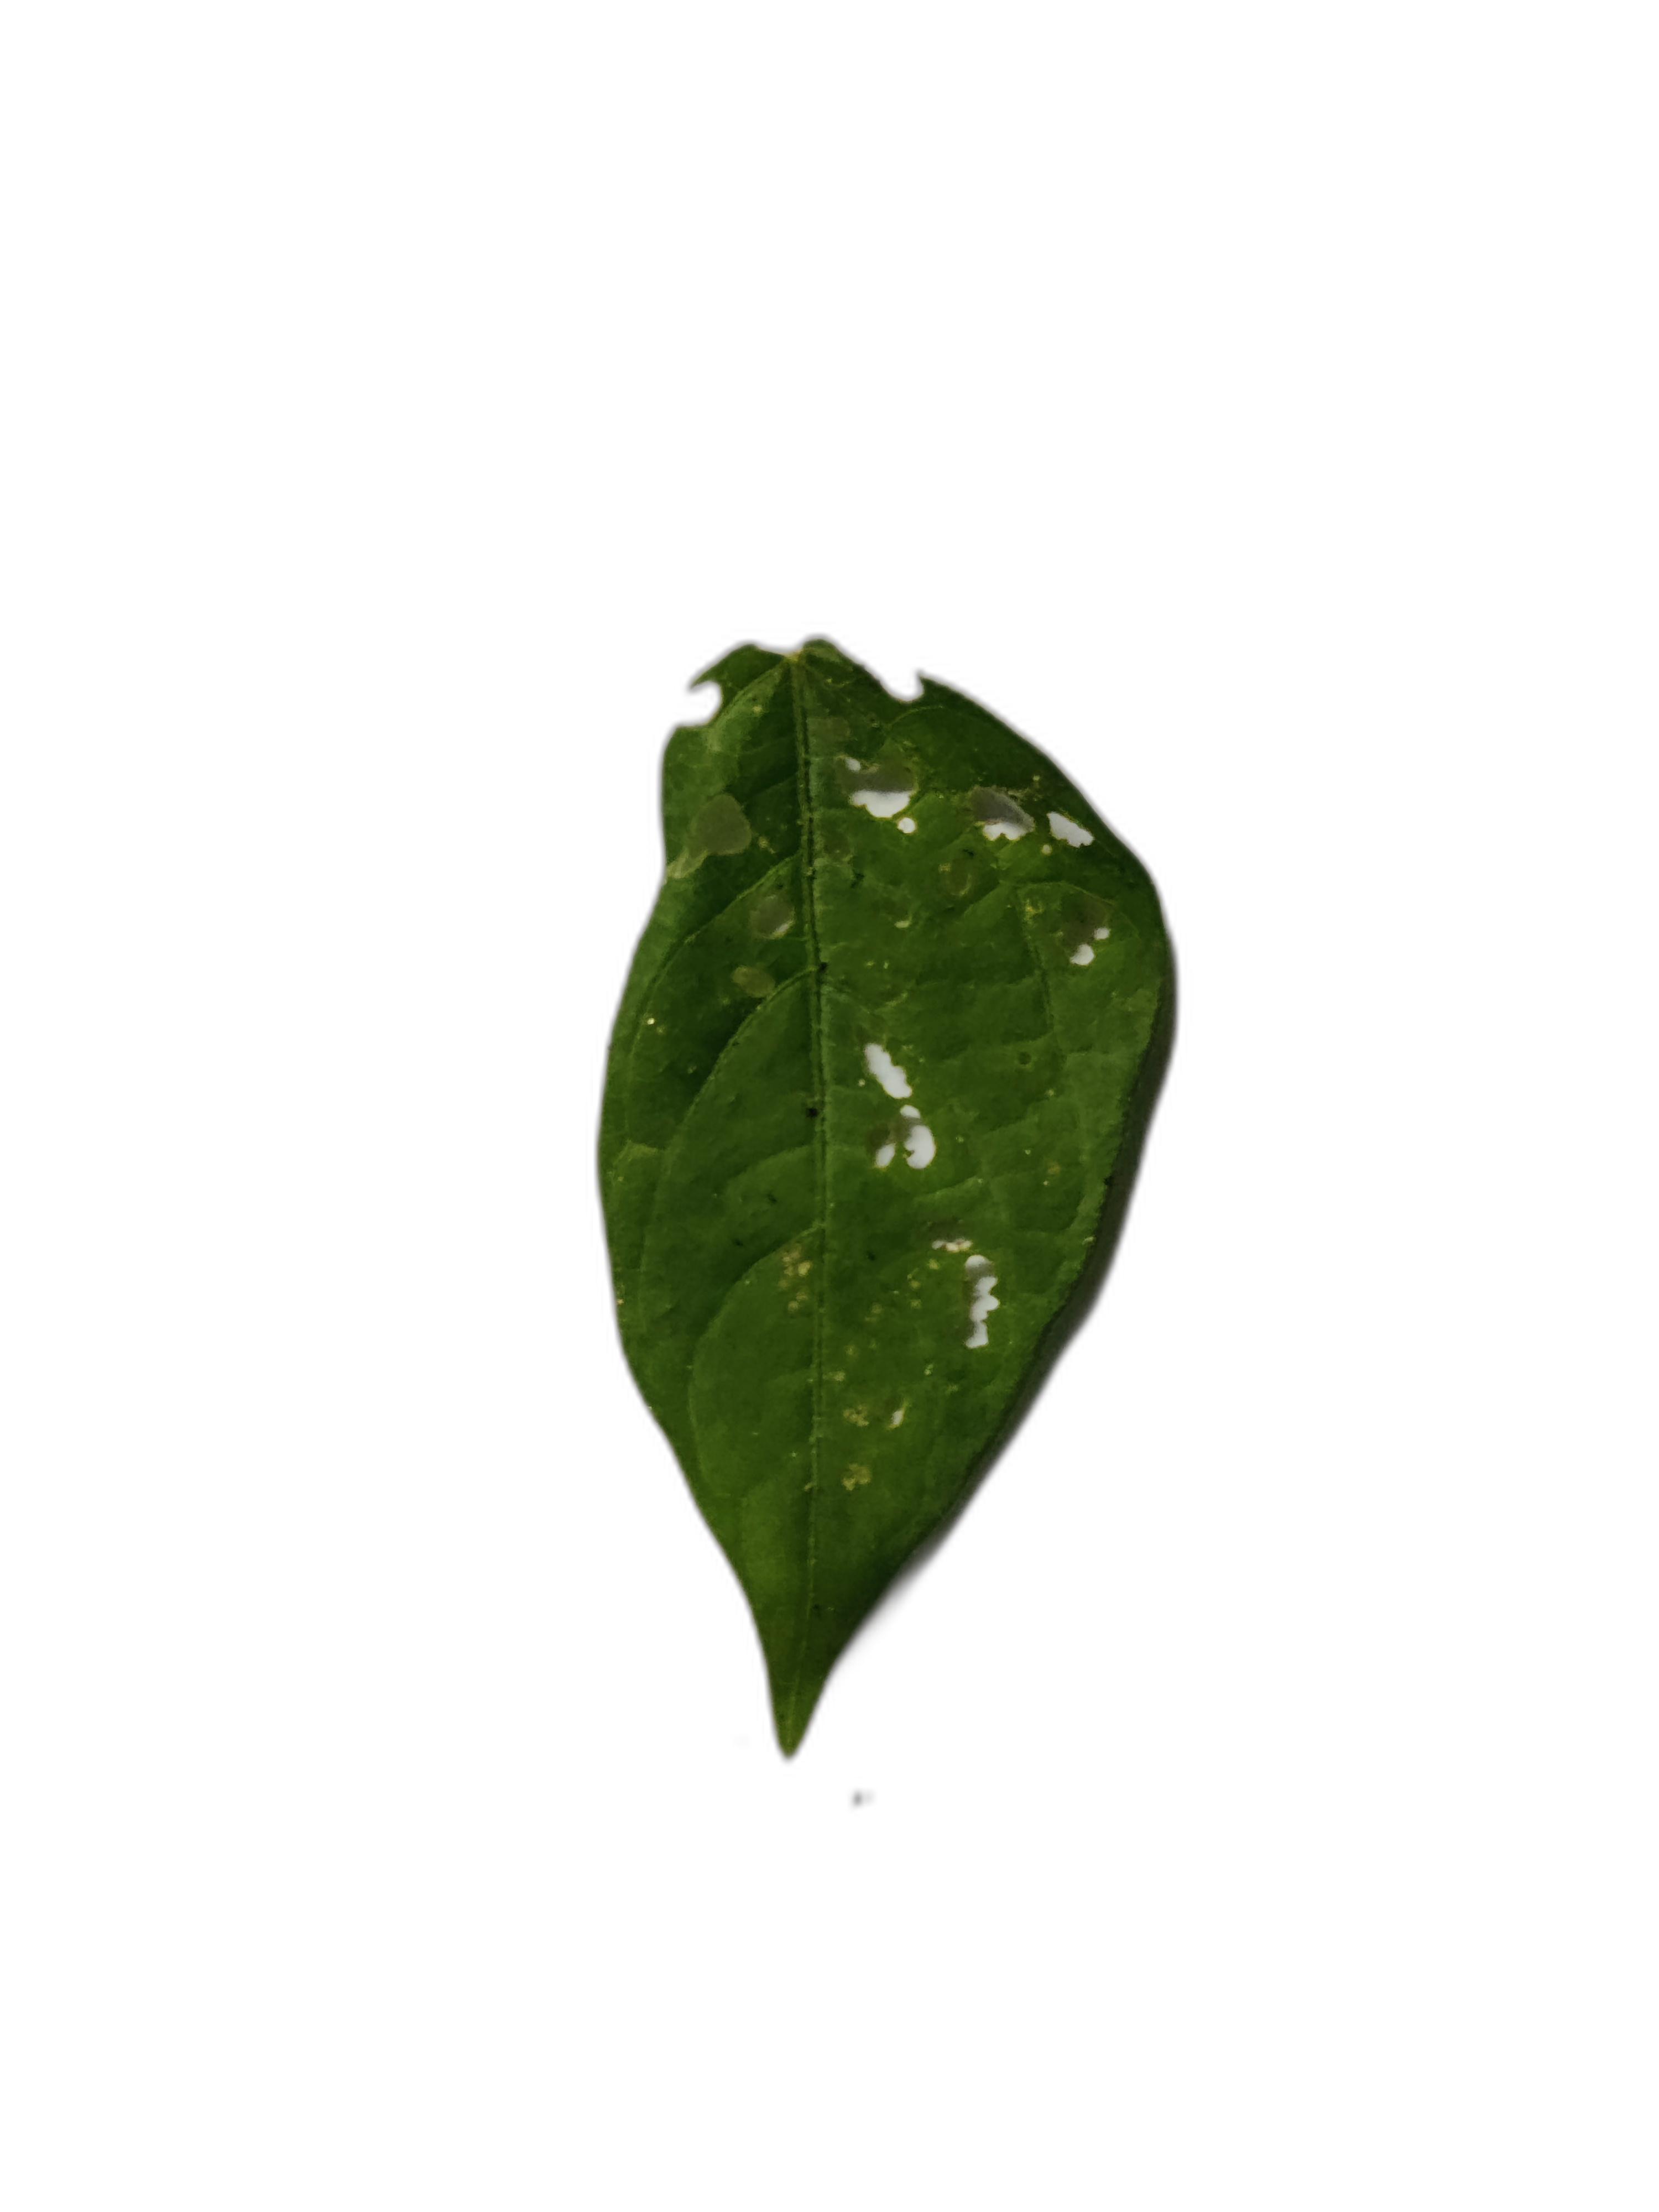
Label: Insect